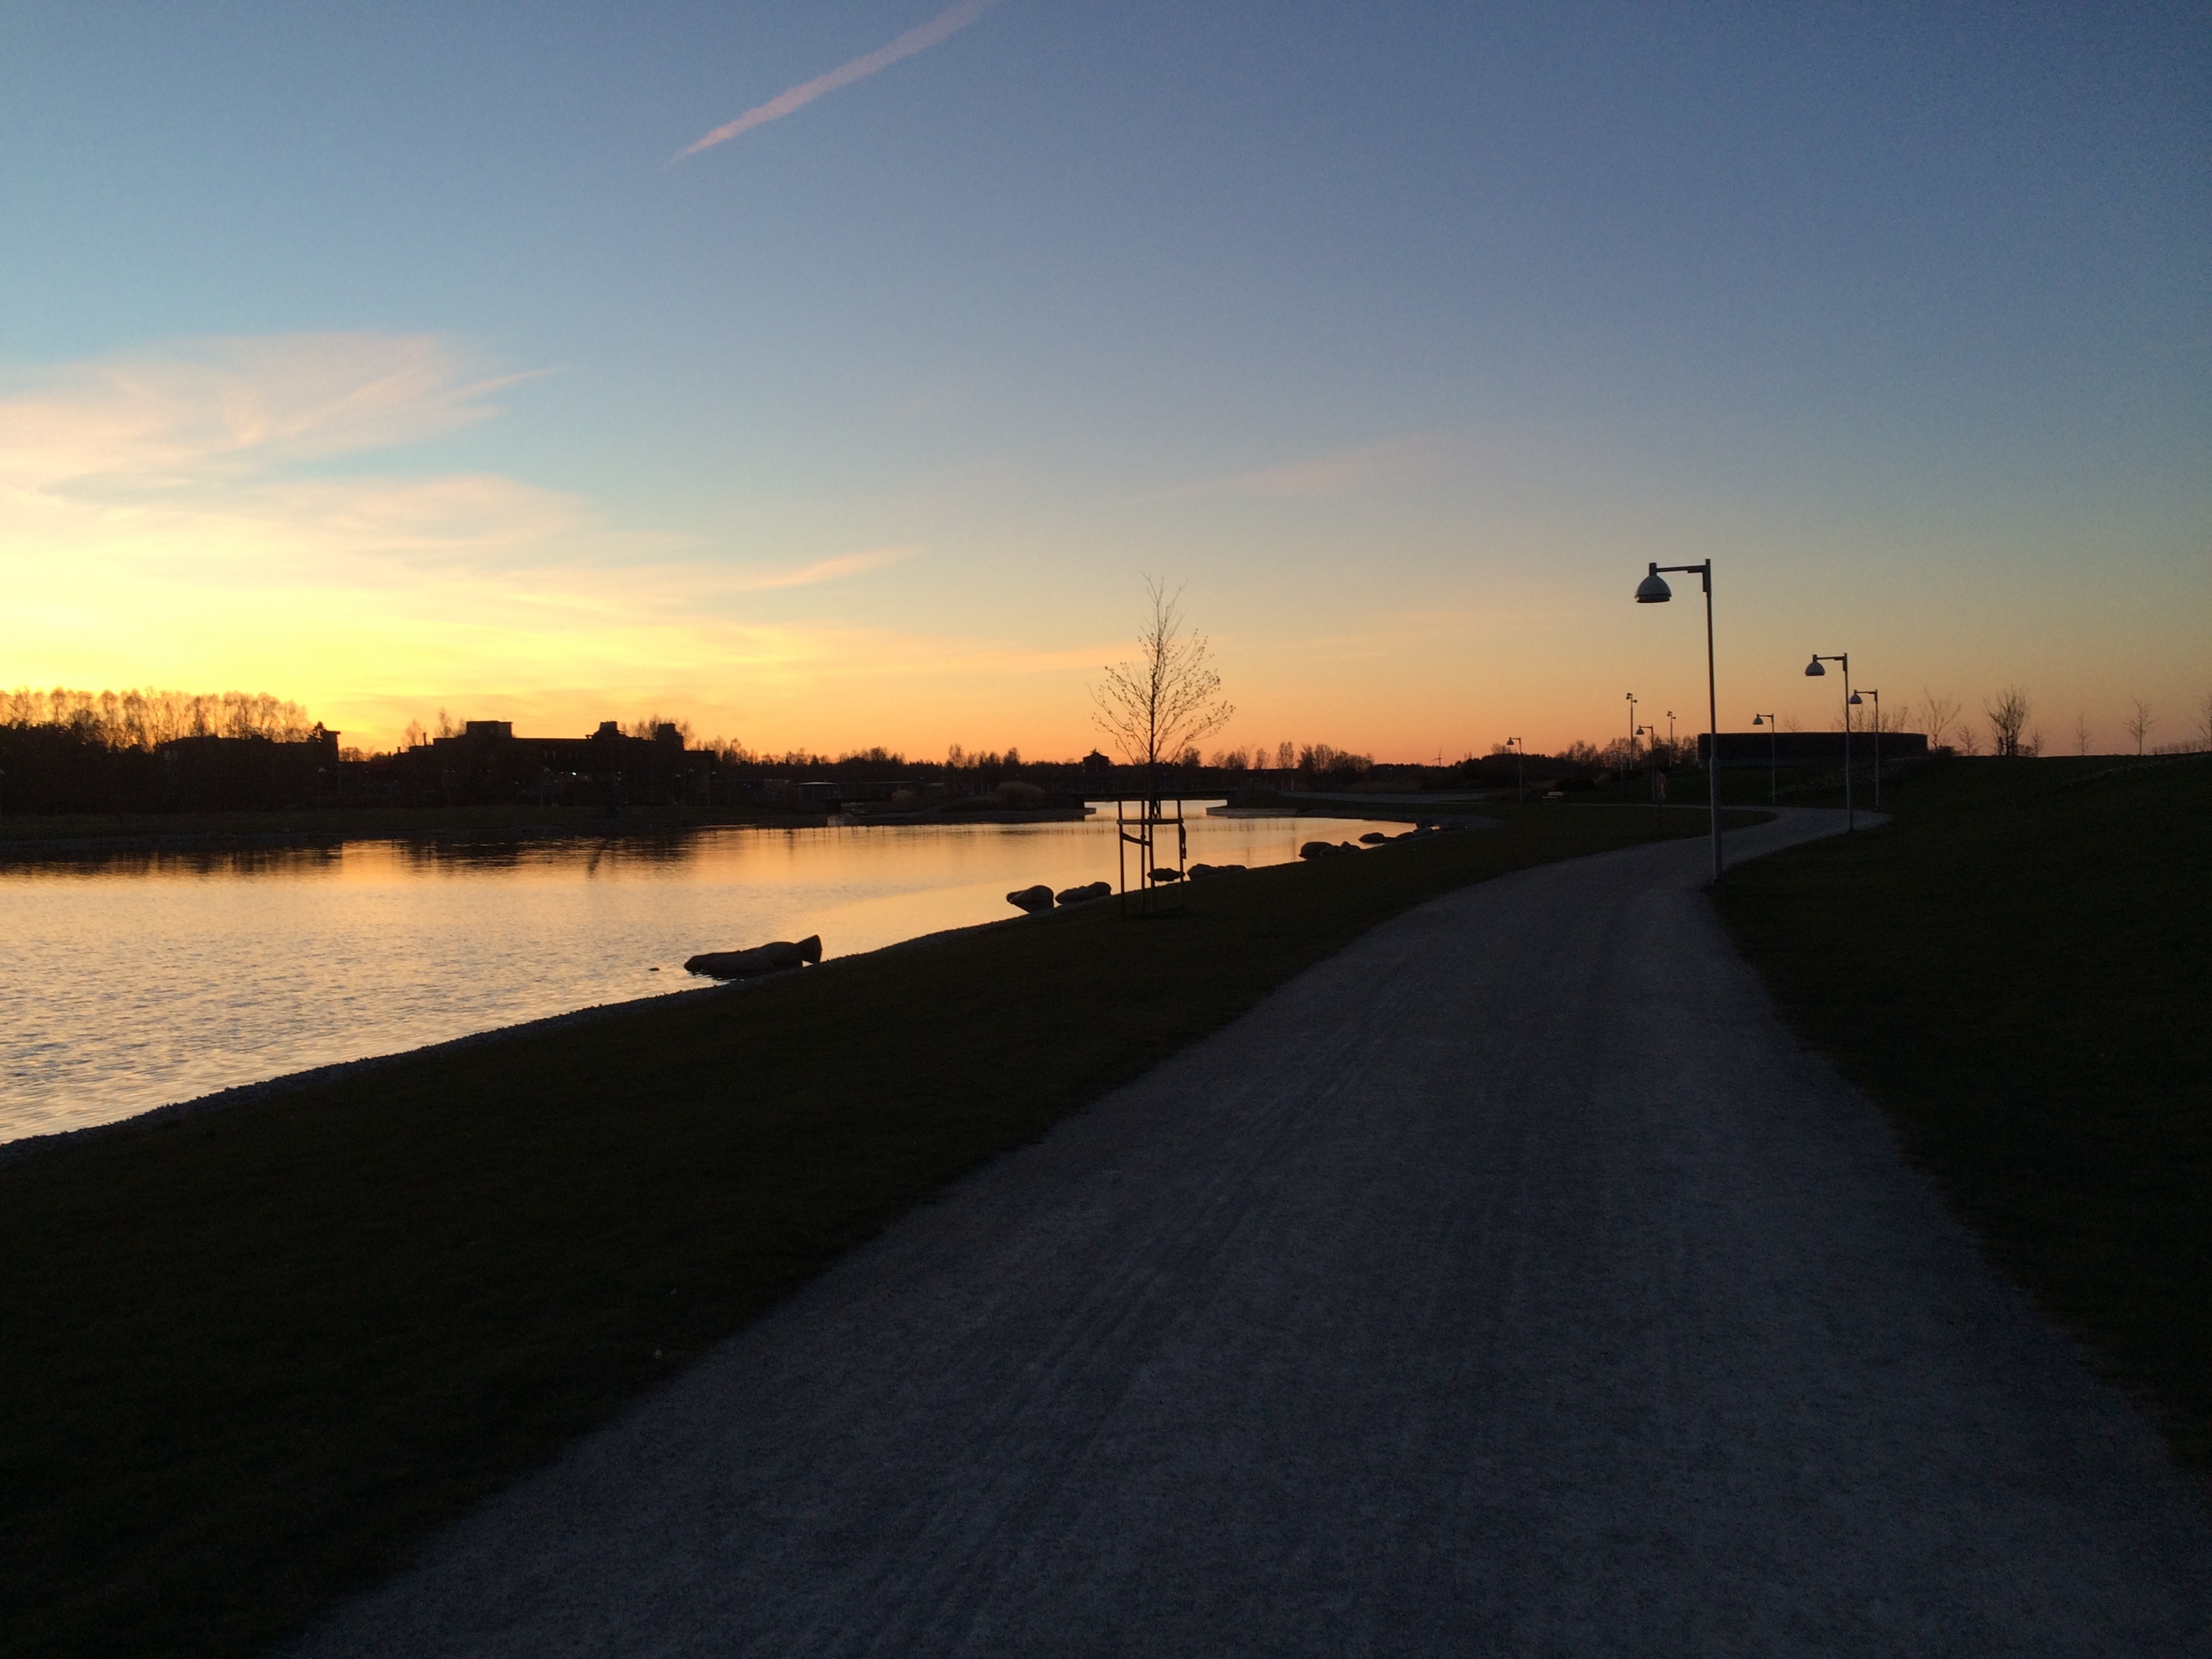
landscape, sea, water, nature, horizon, cloud, sky, sun, sunrise, sunset, sunlight, morning, lake, dawn, dusk, walk, evening, orange, spring, yellow, pink, colors, sweden, views, mirroring, afterglow, city park, beautifully, atmospheric phenomenon, kumla sj park, bathing area